Silver Burn

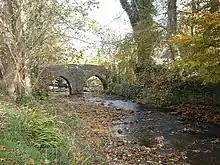
Monks Bridge across Silver Burn at Rushen Abbey

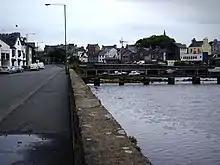
Silver Burn near Castletown harbour

The Silver Burn or Silverburn River (Manx: "Awin Rosien") is a small river, about long, on the Isle of Man which rises near the South Barrule and flows south. It passes St Mark's and in its lower reaches it flows under the Monks' Bridge at Ballasalla, and reaches the sea at Castletown harbour. Just above Ballasalla, the burn runs through wooded Silverdale Glen, a site which the Manx National Trust acquired in 1966.